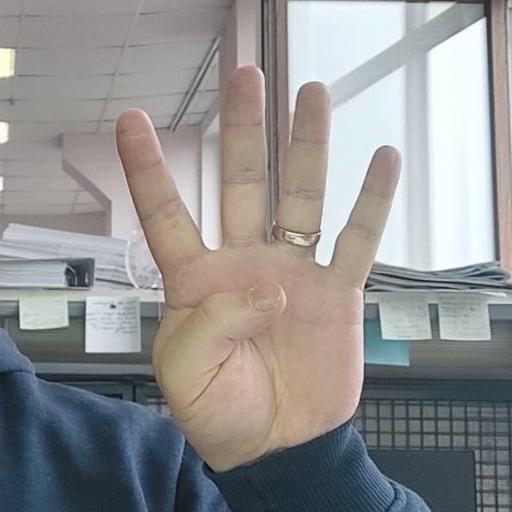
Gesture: four